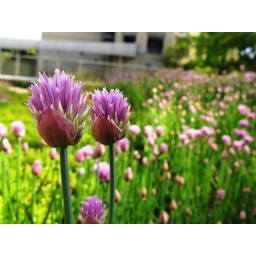
Blooms are appearing all over the green roof at CMU. I'm pretty pleased that it's basically my office doorstep.